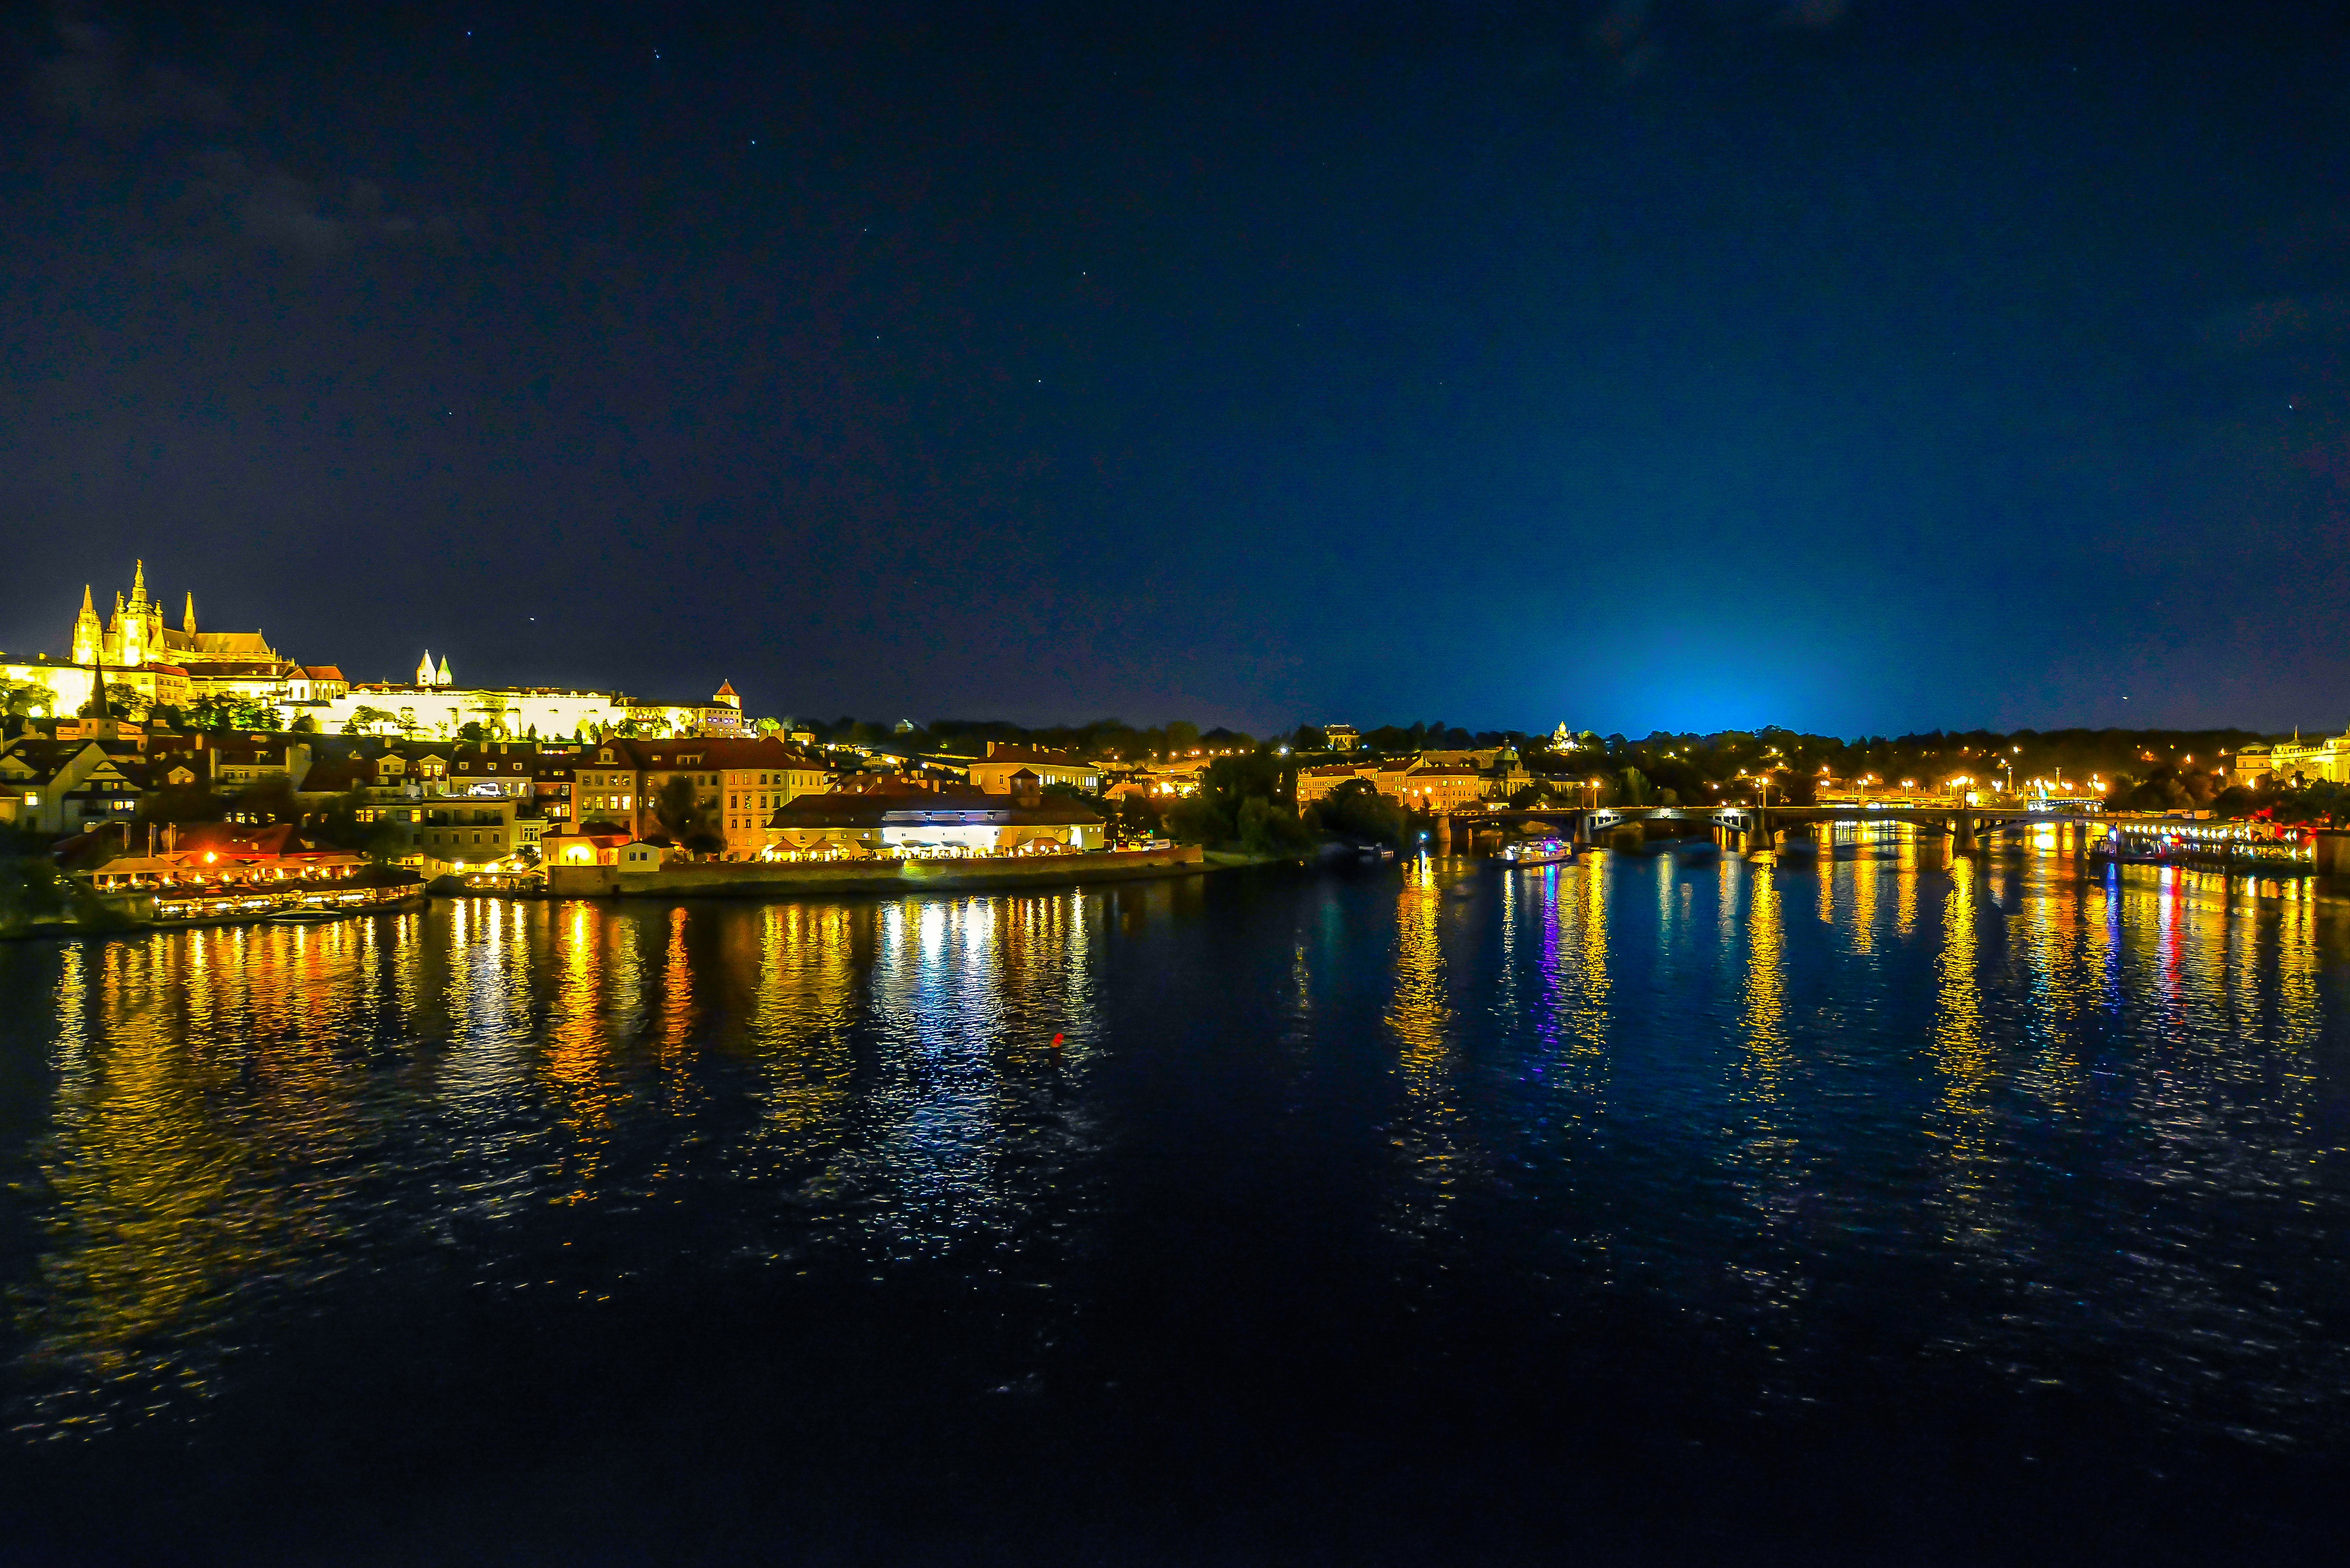
sea, water, outdoor, horizon, light, sky, sunset, bridge, skyline, night, morning, town, dawn, river, cityscape, panorama, dusk, evening, reflection, tower, castle, darkness, blue, church, cathedral, prague, gothic, medieval, praha, st vitus